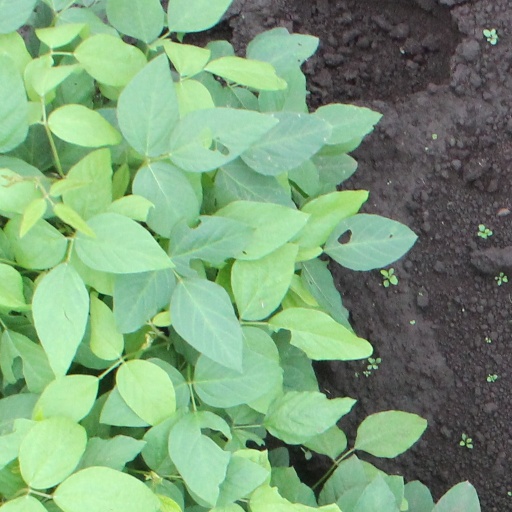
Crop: soybean